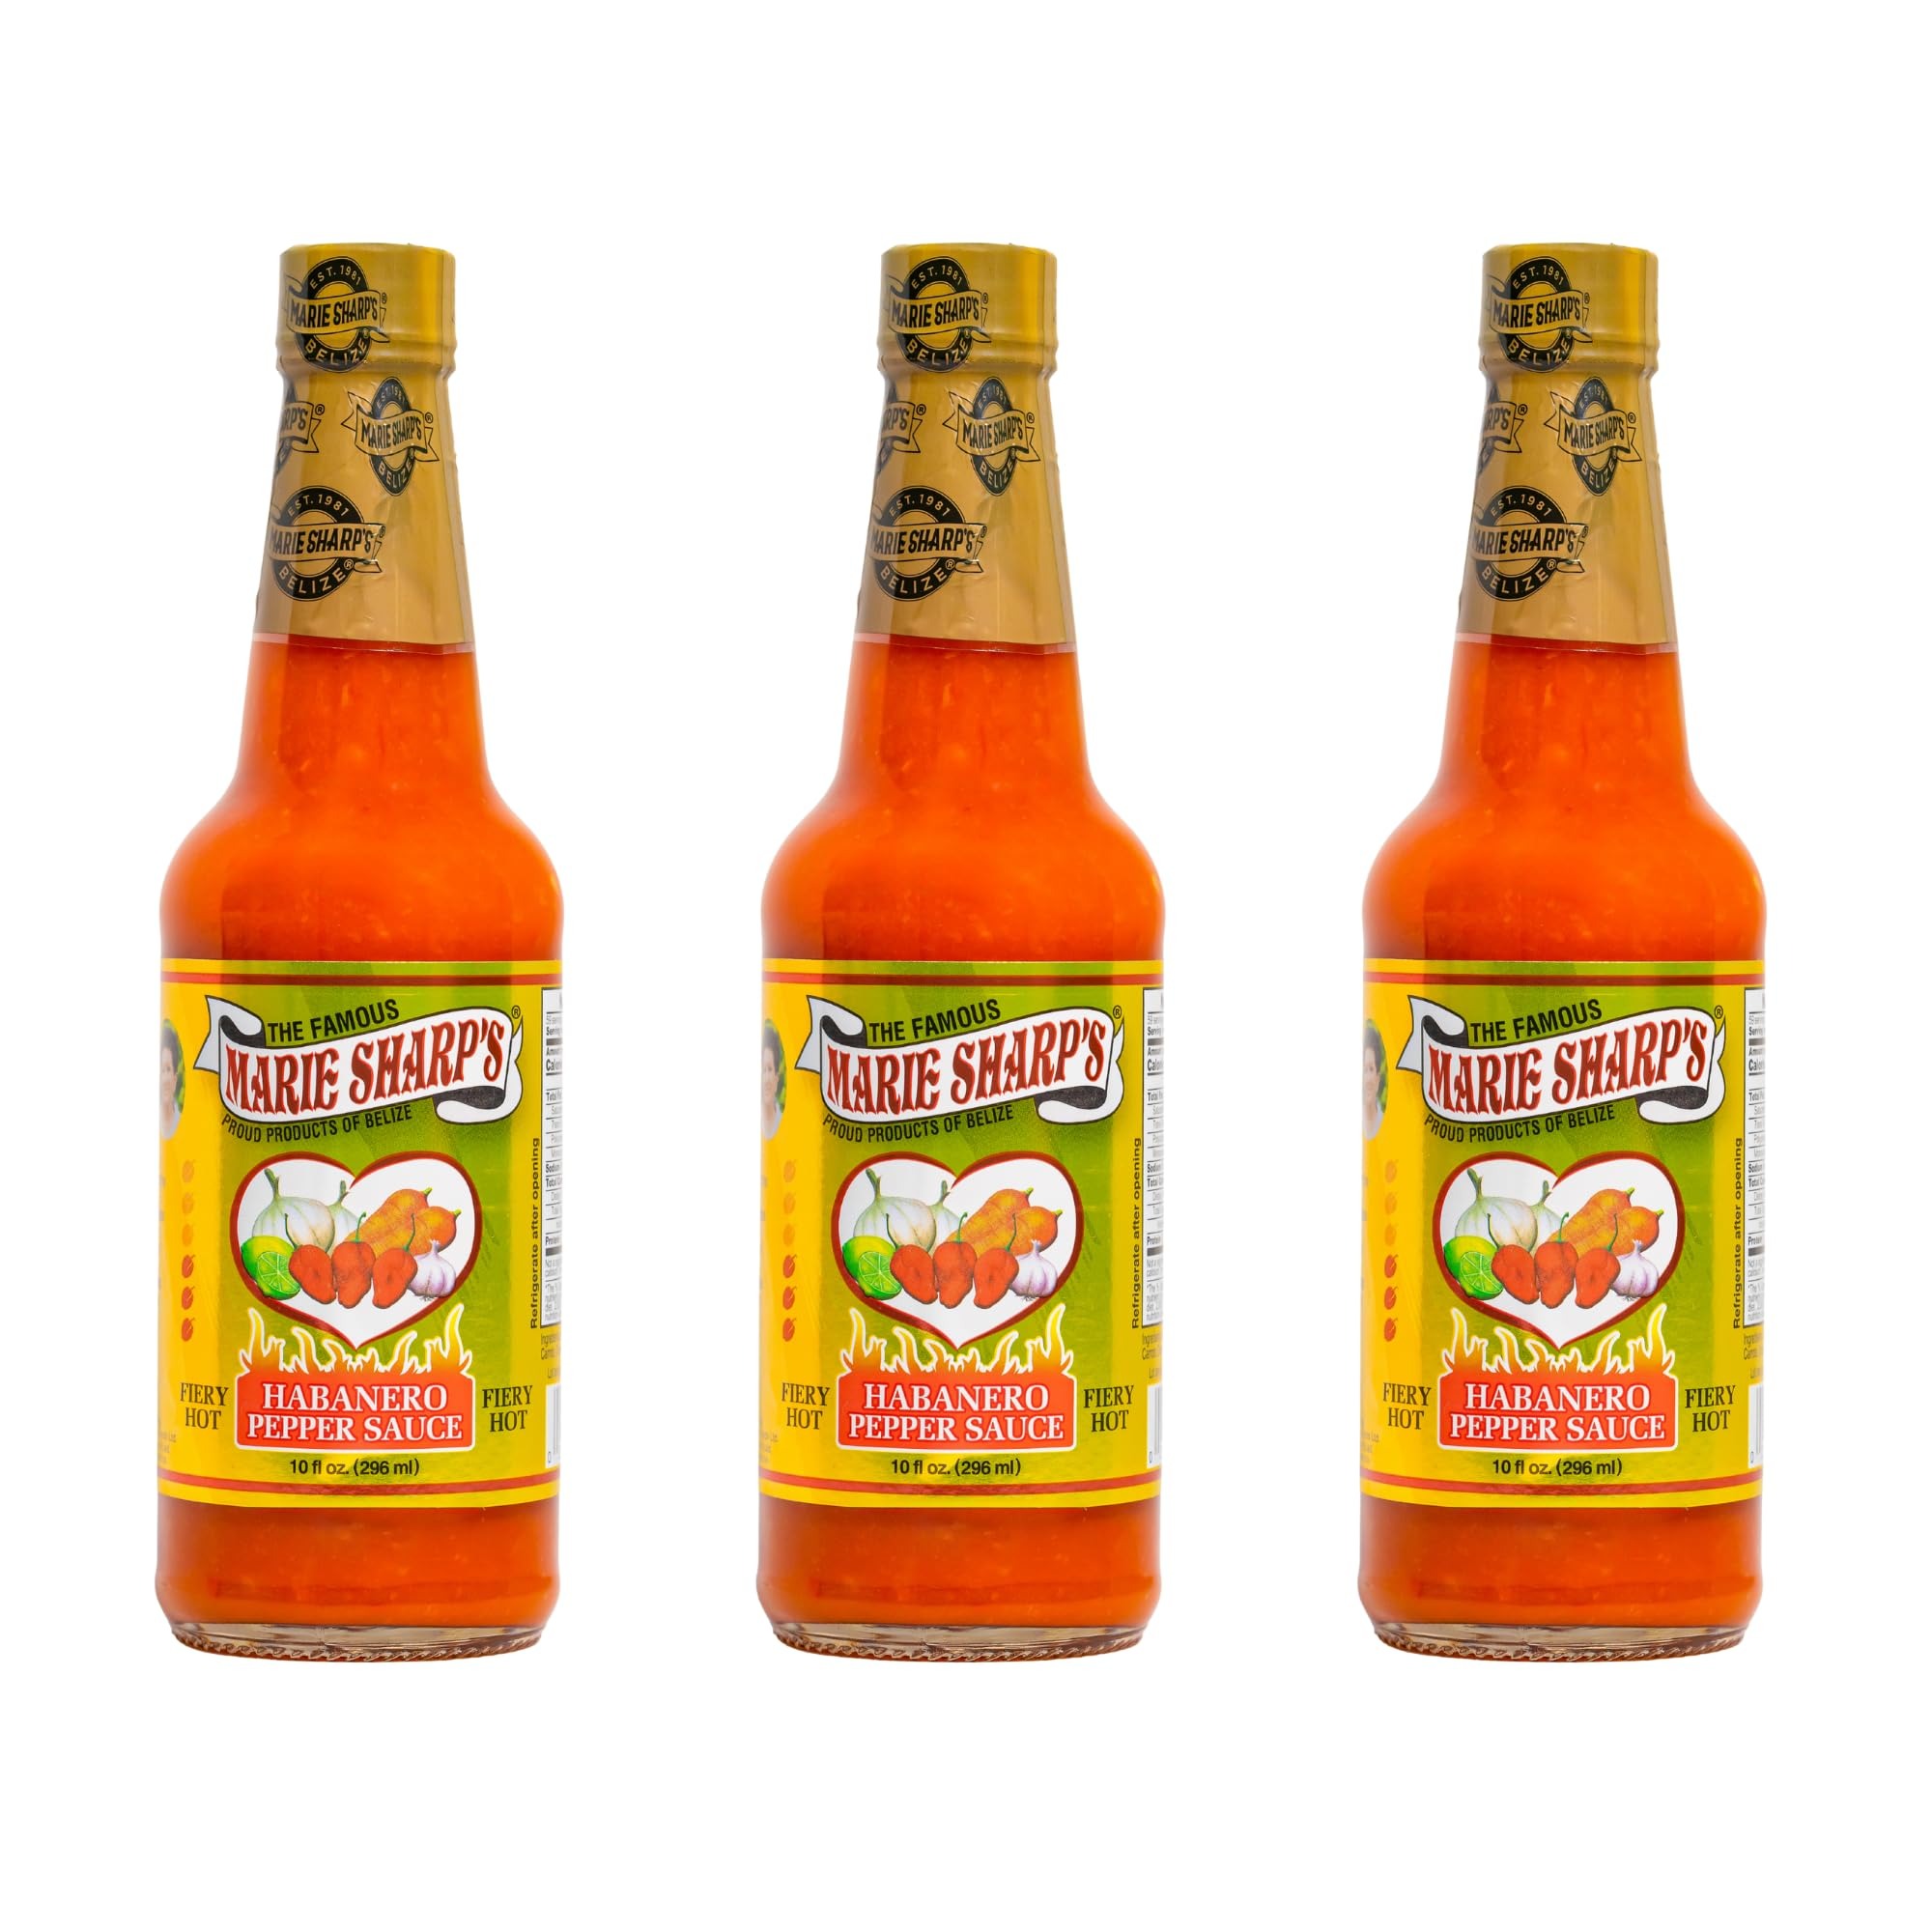
Item Name: Marie Sharp's Fiery Habanero Sauce 10 Oz. (Pack of 3) by Marie Sharp's
Value: 30.0
Unit: Ounce

Price: 44.085